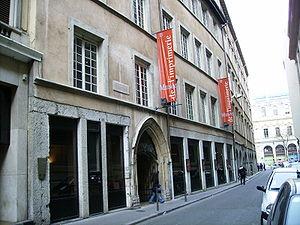
Entrée du Musée de l'Imprimerie Lyon, Facade
Le musée de l'imprimerie et de la communication graphique est un des musées de Lyon dont les missions principales sont d'enrichir, de conserver, de documenter et de valoriser auprès de divers publics le patrimoine livresque et graphique. Deux bannières signalent l'entrée de l'hôtel de la Couronne, siège du musée de l'Imprimerie, situé au 13 rue de la Poulaillerie.
La liste des musées de Lyon présente les musées de la ville de Lyon.
La rue de la Poulaillerie, anciennement rue Vaudran, puis rue Maudite, est une voie publique plutôt étroite du 2ᵉ arrondissement de la ville de Lyon, reliant la rue de Brest à la rue de la République.